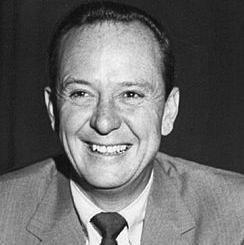
Age: 37